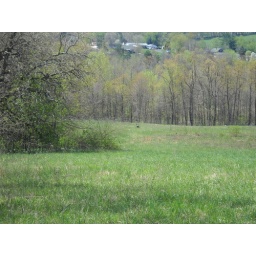
As I walked back to see the road work on the back of the farm, I spotted some turkeys near the fence.